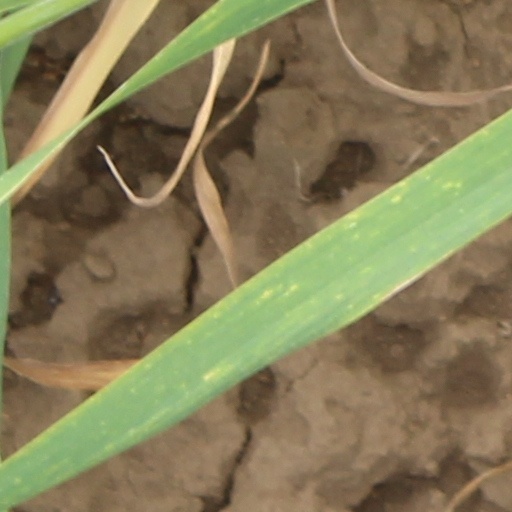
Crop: wheat